Aviculture

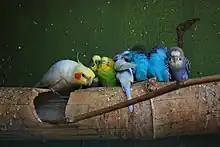
Budgerigars and a cockatiel in captivity

Aviculture is the practice of keeping and breeding birds, especially of wild birds in captivity.